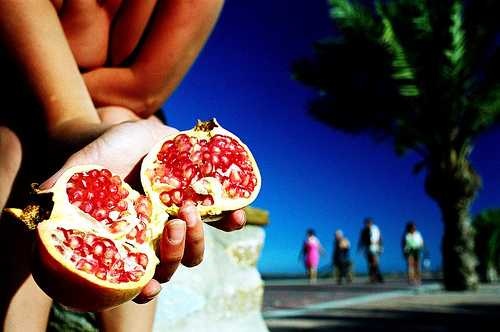
Label: Pomegranate